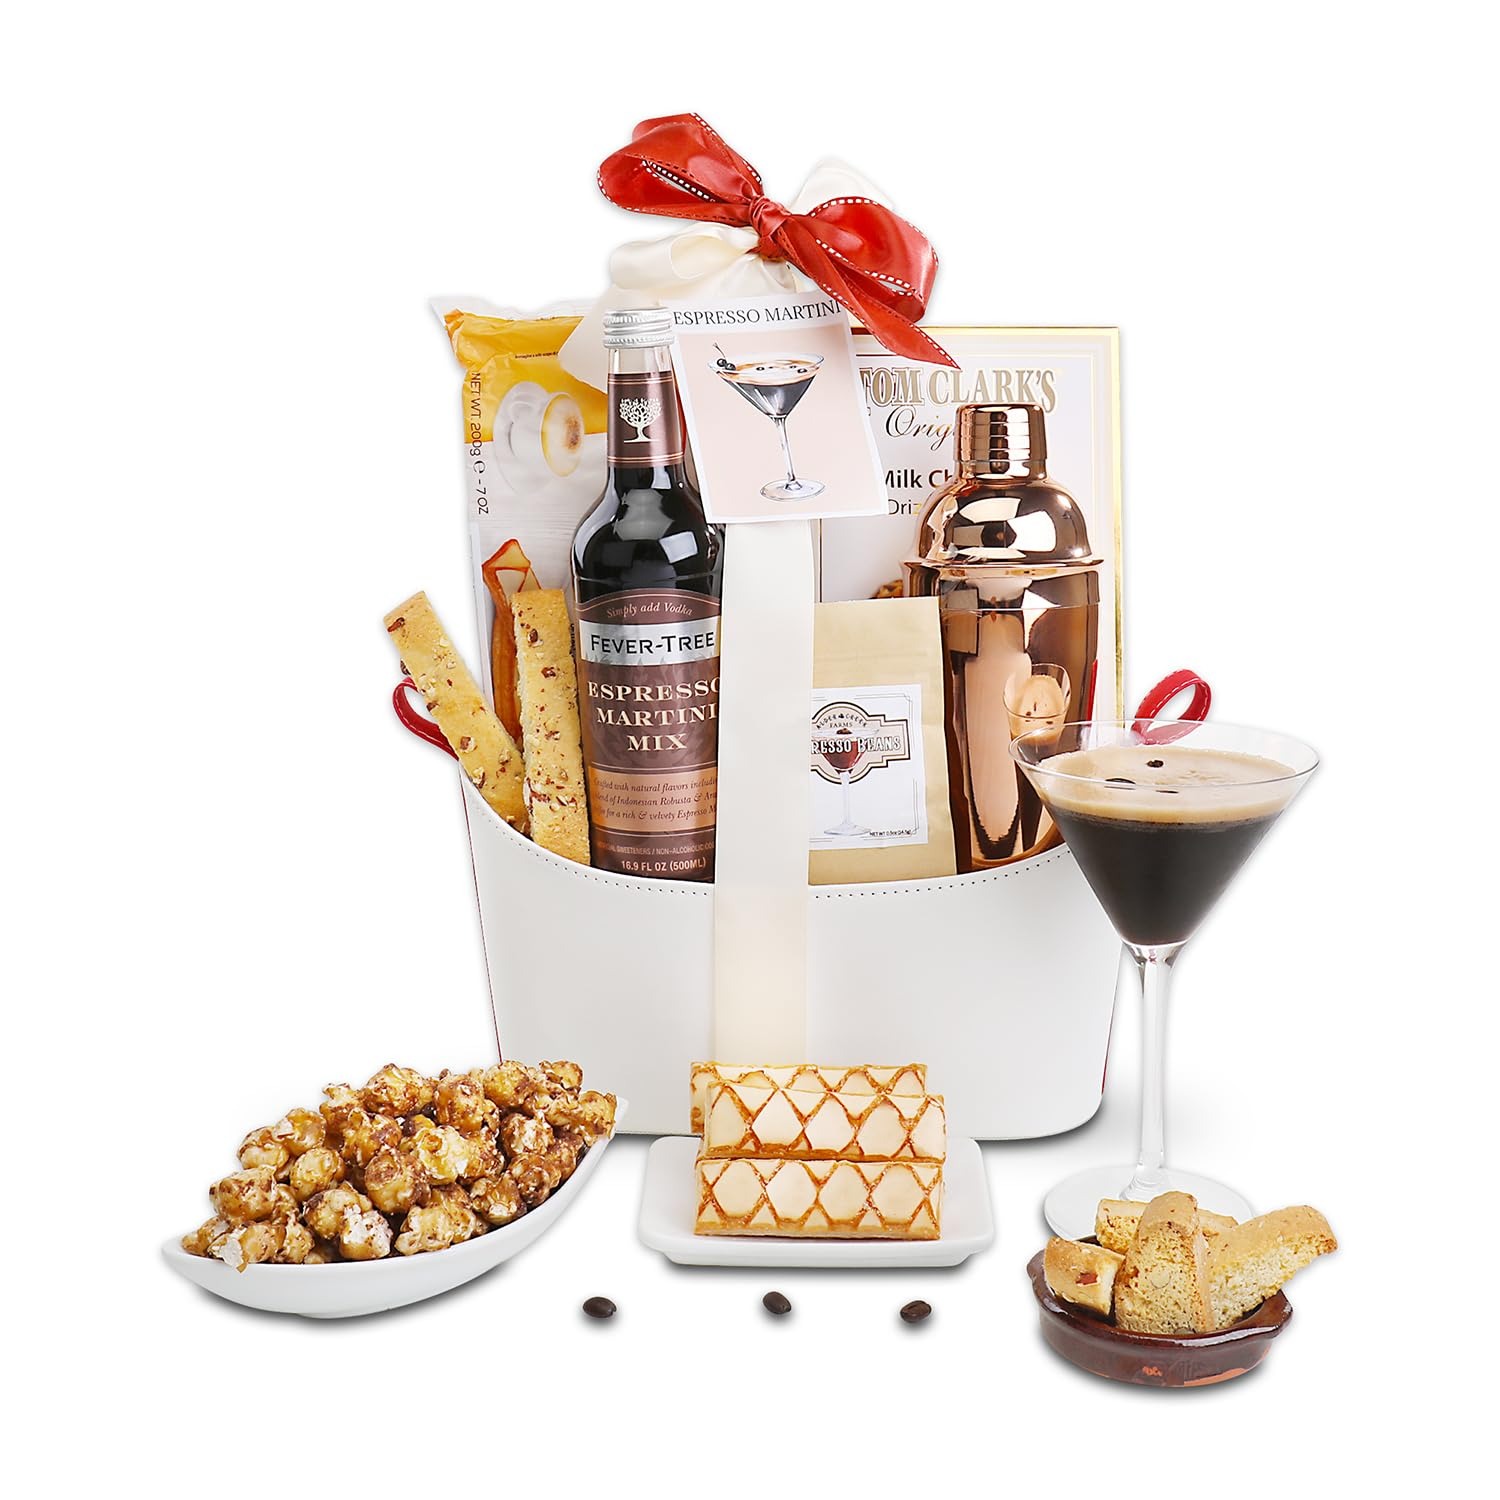
Item Name: Alder Creek Gift Baskets Espresso Martini Gift Basket with Martini Mix, Shaker, and Treats
Bullet Point 1: What's Included: Fever Tree Espresso Martini Mix (500ml), 700ml Stainless Steel Copper Plated Cocktail Shaker, Marini Glazed Puff Pastry (7oz.), Chocolate Drizzled Popcorn (3oz.), Espresso Beans (0.5oz.) Almond Biscotti (1oz.), Espresso Martini Recipe Card, Faux Leather Basket
Bullet Point 2: Cocktail Gift: Create perfect hand-crafted cocktails (or mocktails) in the comfort of home with one of our cocktail mix gift baskets. Become a master of mixology and create a perfect drink. Our cocktail gifts include everything you need to make your drink delicious; just add your favorite spirit.
Bullet Point 3: Gift Message: Personalize your gifts with a gift message using just the right sentiments for your recipient. Whether you are saying “Happy Birthday,” “I Love You,” or just “Hello,” they will be sure to appreciate the thought. Don’t forget to include who the gift is from!
Bullet Point 4: Assembled By Hand: Each of our gifts is assembled by hand in the United States. We take great care in ensuring our gifts uphold our high standards of not only quality but presentation as well. Each gift arrives beautifully assembled and tied with a bow.
Bullet Point 5: Our Promise: Alder Creek Gift Baskets takes pride in every item we produce. Each of our gifts are assembled in our facility in Temecula, CA, USA where we are able to provide the highest level of care and attention to detail.
Product Description: Give the gift of handcrafted cocktails they can shake up at home. Whether your recipient is a home mixologist or just enjoys the occasional delicious beverage this gift is sure to excite them. Alder Creek Gift Baskets Espresso Martini Gift Basket will help them show off their cocktail skills during an at home happy hour any day of the week the only ingredient they’ll need to provide is their spirit of choice (if desired)! This gift comes with an assortment of delightful treats to enjoy alongside their cocktail like popcorn and biscotti.
Value: 1.0
Unit: Count

Price: 87.485